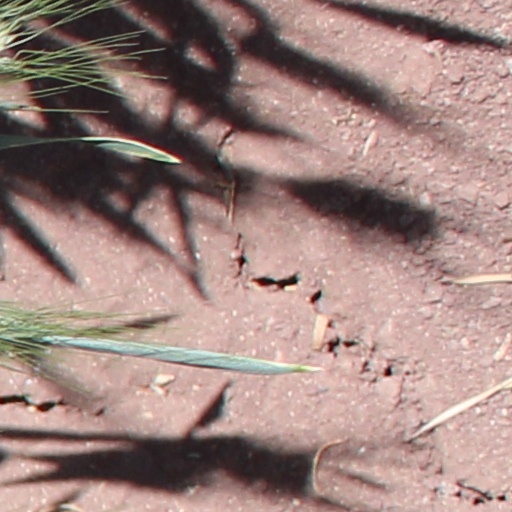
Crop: wheat